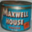
Label: can